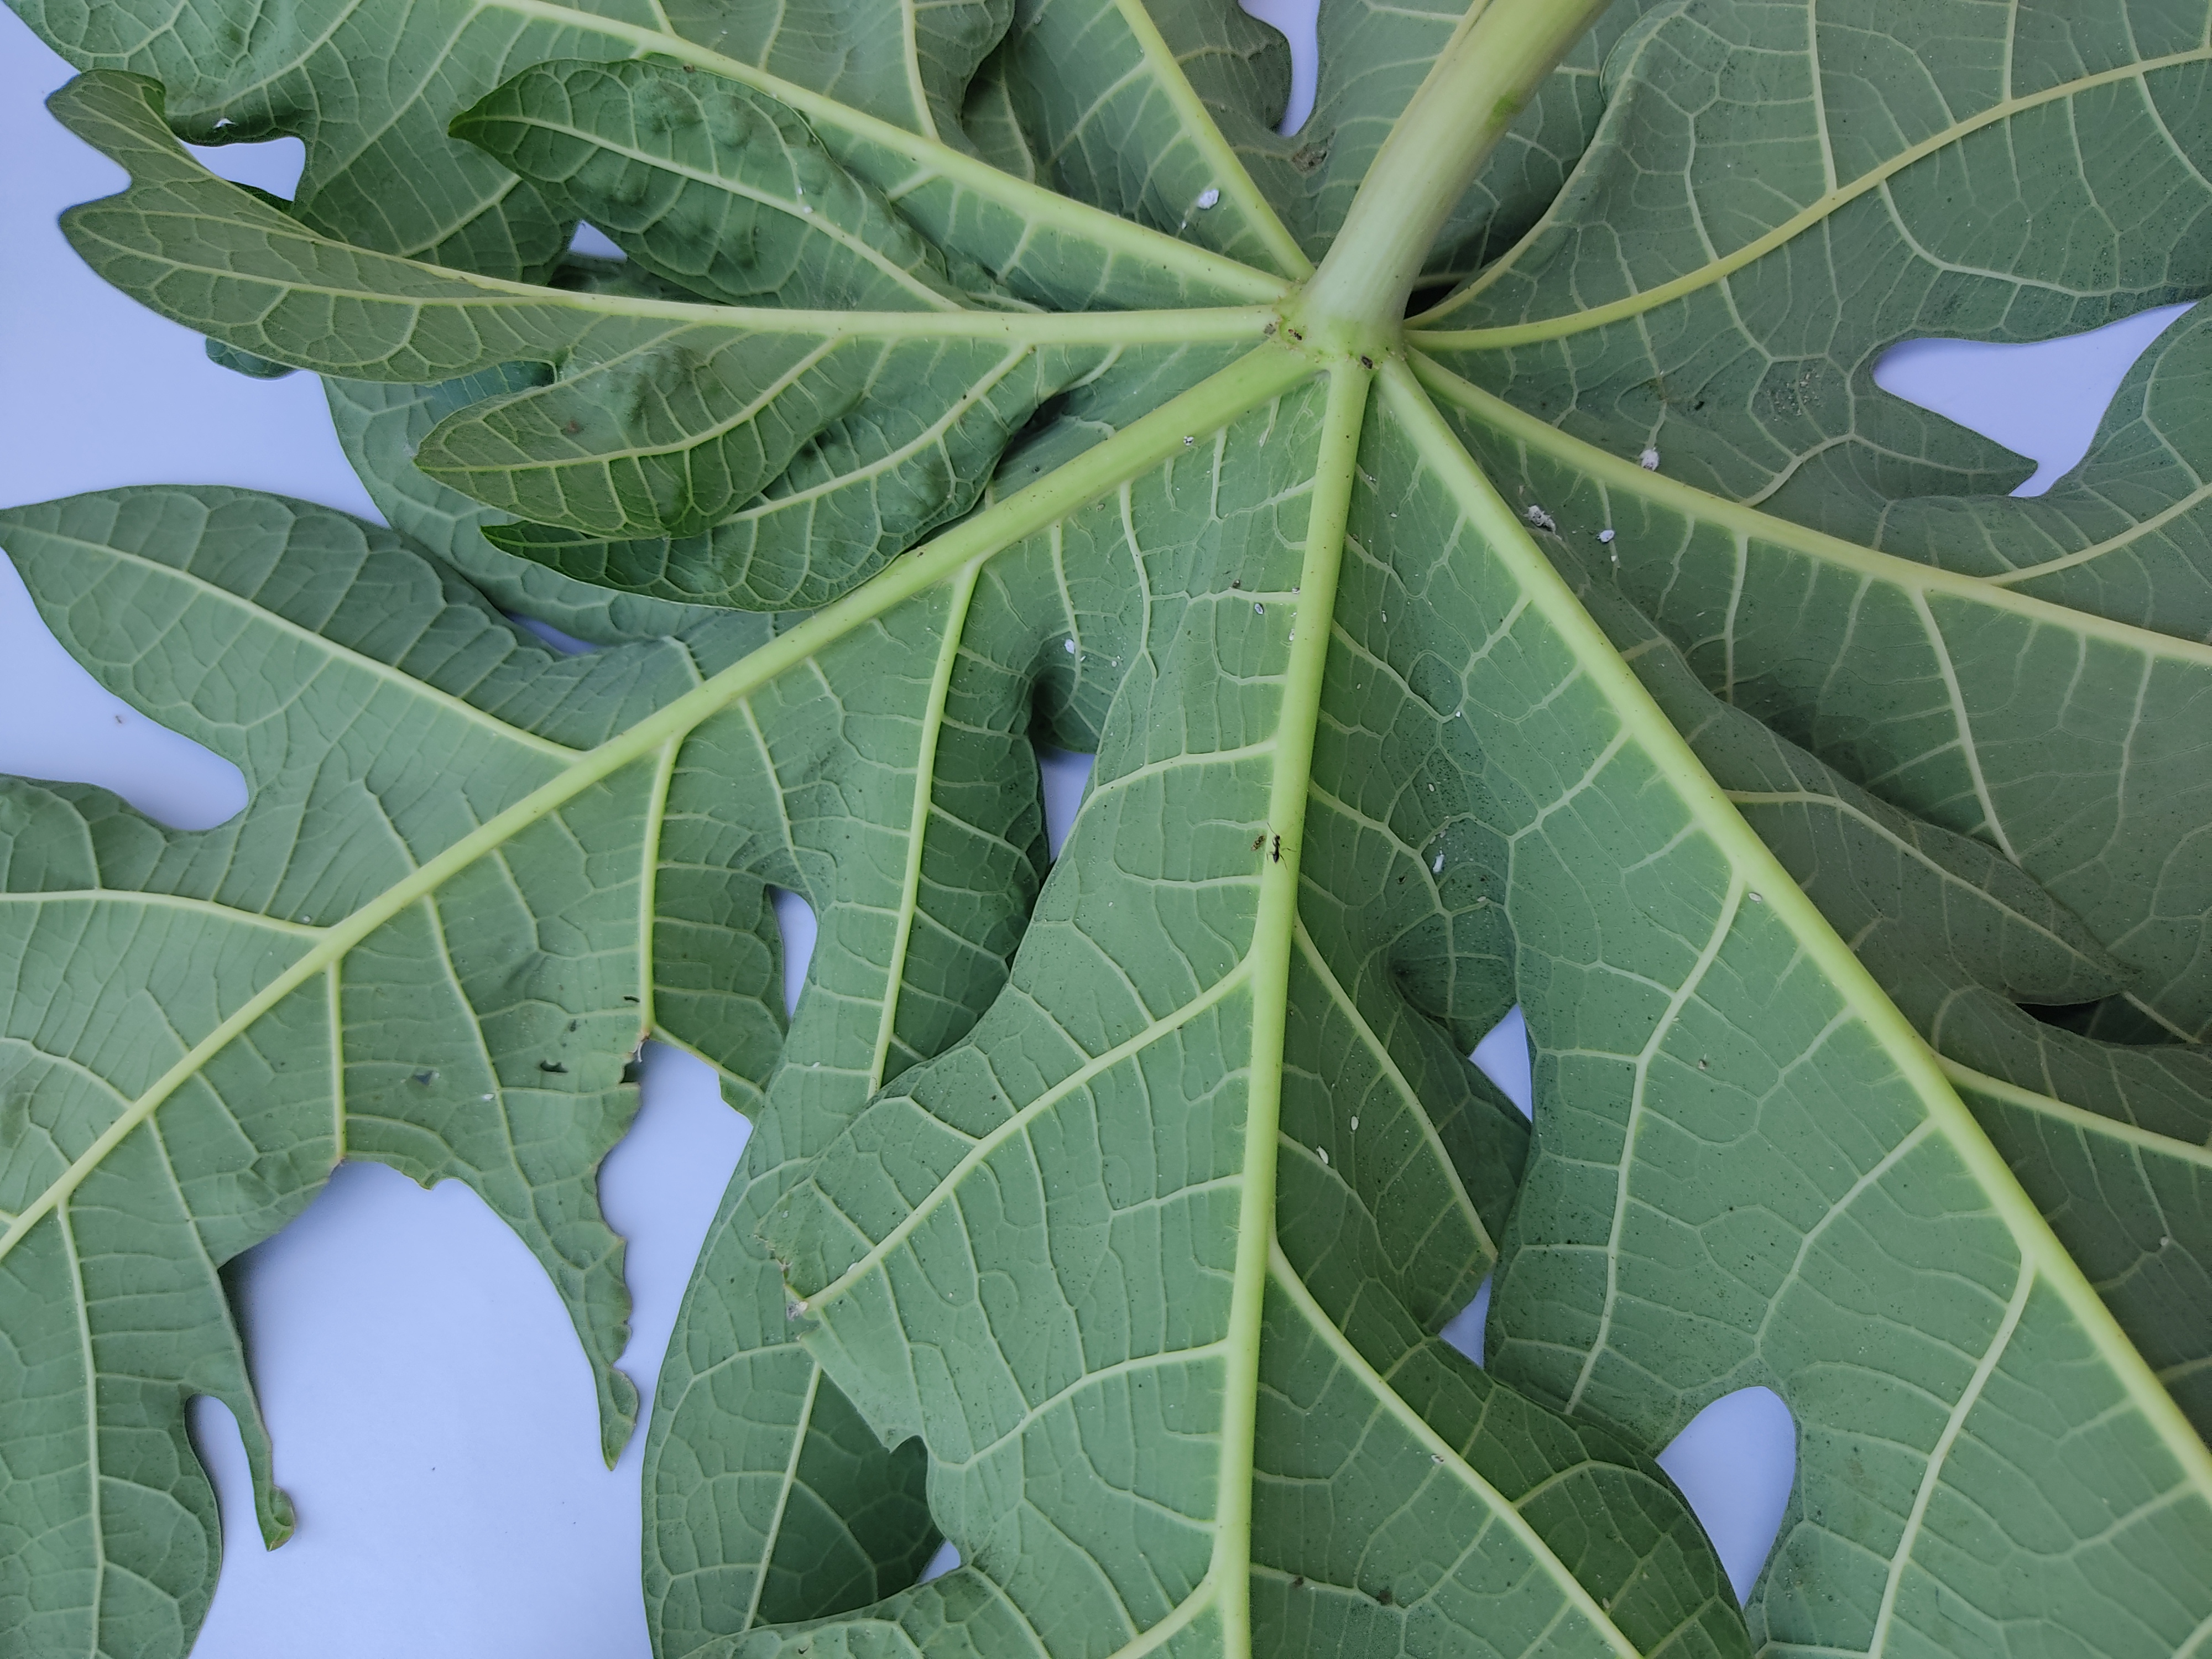
Label: Mealybug